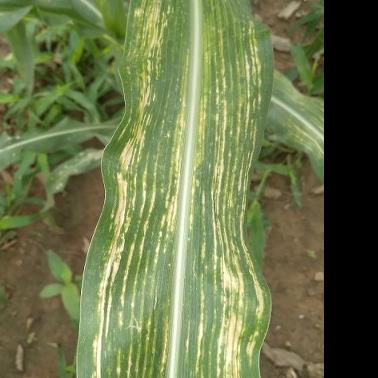
Crop: Maize
Condition: stripe-d